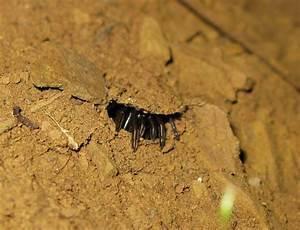
spider